Palencia

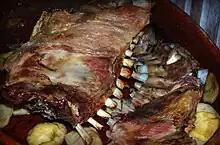
Roasted lamb rack

The first university in Spain, the "studium generale" of Palencia was founded by Alfonso VIII in 1208; however, the school did not long survive him. The 13th-century poet Gonzalo de Berceo and Saint Dominic, Founder of the Dominican Catholic Order, studied at the University during its brief existence. The teachers from Palencia were drawn to the thriving University of Salamanca and the University of Valladolid, but the very important religious orders remained in Palencia, under the Bishop of Palencia.